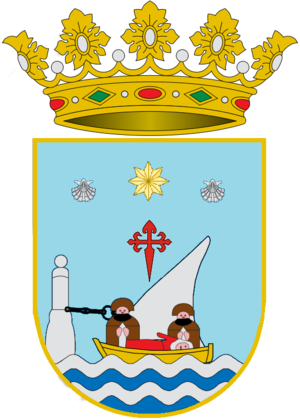
Padrón, anciennement nommée Iria Flavia, est une commune en Galice située en amont d'un estuaire galicien, la ría de Arousa, sur les rives de la Sar et de l'Ulla que borde une promenade ombragée souvent évoquée dans les poèmes de Rosalía de Castro, à vingt kilomètres au sud-est de Saint-Jacques-de-Compostelle, dans la province de La Corogne. Cette petite ville, au sud de Saint-Jacques-de-Compostelle a donné son nom à une variété de piments verts, les pimientos de Padrón, grillés, en tapas ou en apéritif, ils sont connus dans toute l'Espagne.